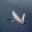
Label: airplane